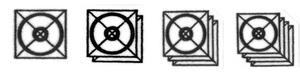
Badges Beursault
Le niveau des archers peut être déterminé d'après les distinctions obtenues, soit hors concours, dans son club, soit lors de concours officiels dont la discipline permet l'obtention de distinctions. Les distinctions doivent être demandées par l'archer et ne sont donc pas automatiquement attribuées.